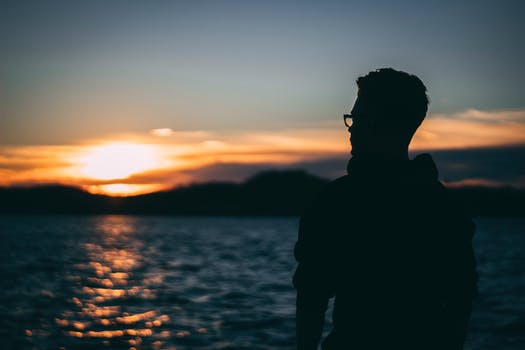
Label: No Watermark